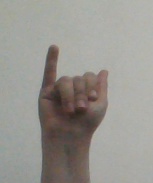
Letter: meem